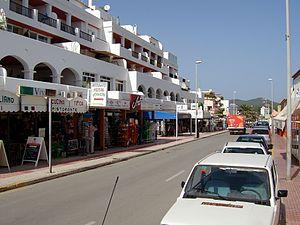
Ibiza est la plus grande des îles Pityuses et l'une des quatre îles habitées de l'archipel des Baléares. En effet, elle est considérée, de façon abusive en géographie ancienne mais acceptable sur un plan d'administration politique ou d'histoire récente, comme l'une des quatre grandes îles habitées de cet archipel des Baléares. Celui-ci forme l'une des dix-sept communautés autonomes d'Espagne, en mer Méditerranée, dont l'île d'Ibiza est l'une des provinces. Elle est dirigée par le Conseil insulaire d'Ibiza et subdivisée en cinq communes.